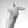
ASL letter: T